Pensacola Christian College

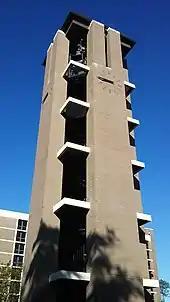
The Campanile at PCC

Since 2013, Pensacola Christian College has been accredited by the Transnational Association of Christian Colleges and Schools (TRACS), a religious institutional accreditation agency, to offer associates to doctorate degrees. However, Pensacola Christian College does not participate in any federal or state funded financial aid programs. In consequence, the college is exempt from federal guidelines concerning many forms of discrimination (e.g., Title IX of the Education Amendments of 1972), investigations into accusations of sexual abuse, and sharing of information about crimes on campus (Clery Act).